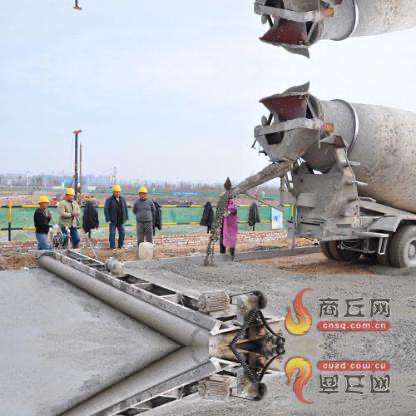
Objects in the image:
label: helmet
label: helmet
label: helmet
label: helmet